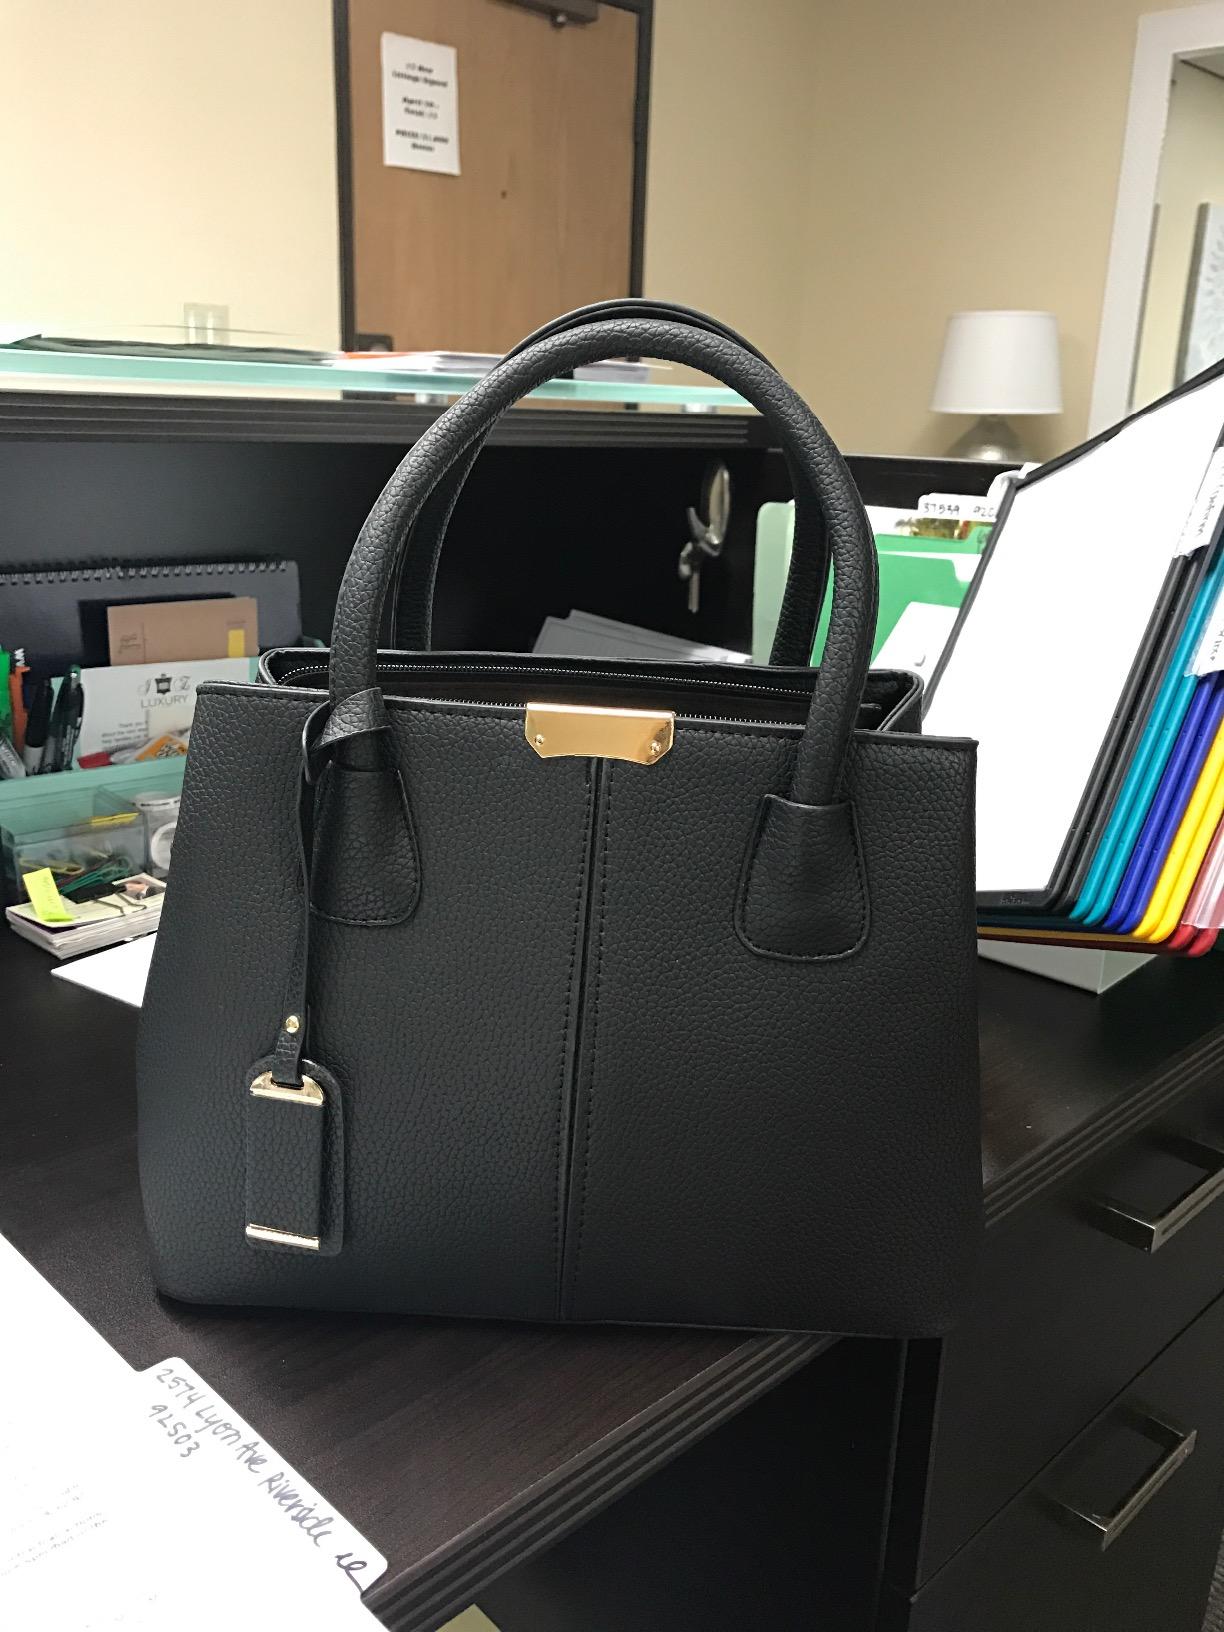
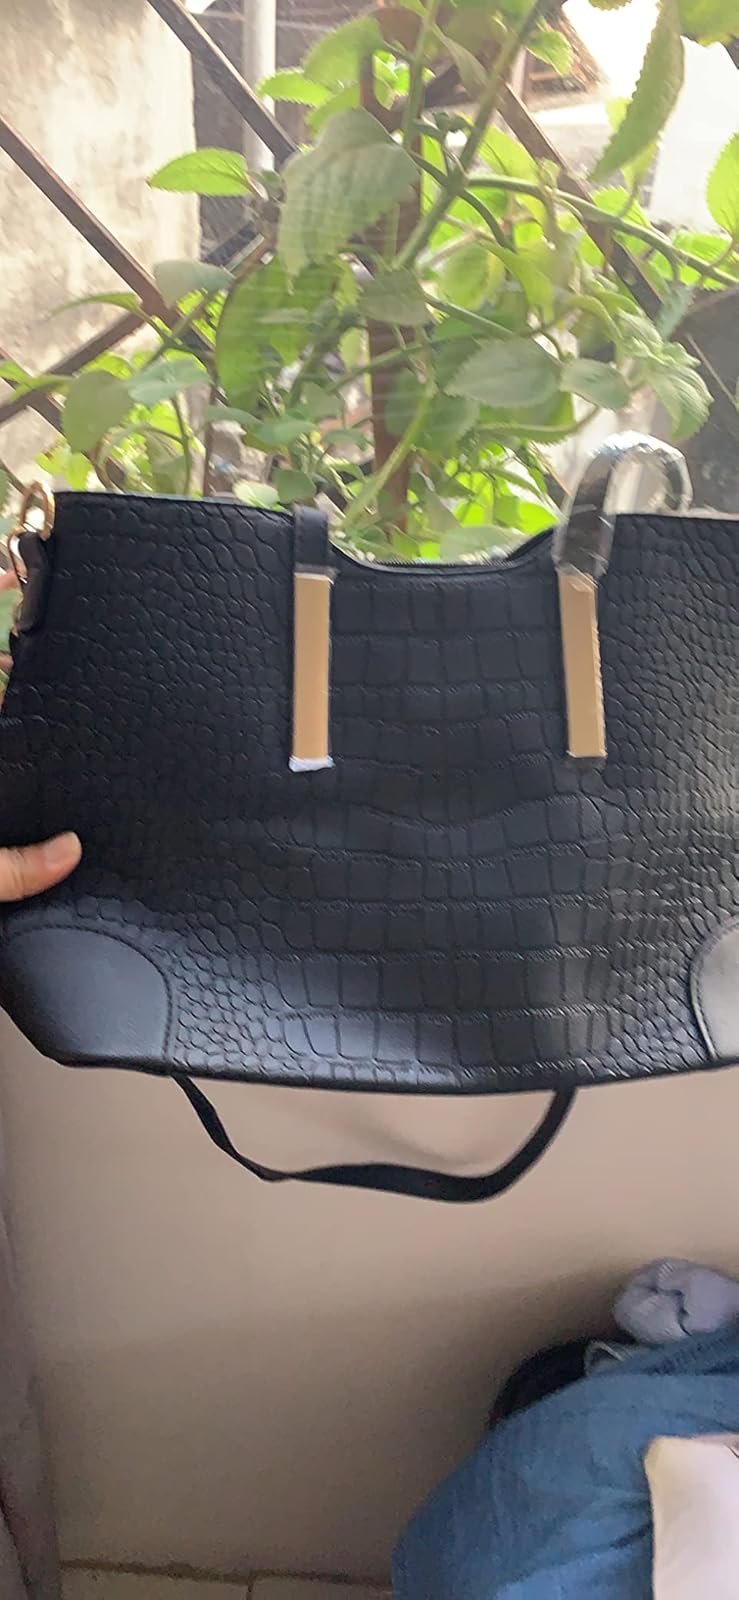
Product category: accessories_handbag
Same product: no